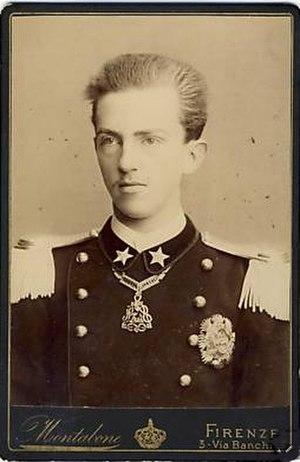
Luigi Montabone est un photographe italien.
Victor-Emmanuel III, né à Naples le 11 novembre 1869 et mort en exil à Alexandrie le 28 décembre 1947, est roi d'Italie du 29 juillet 1900 après l'assassinat de son père Humbert Iᵉʳ, jusqu'au 9 mai 1946, date de son abdication en faveur de son fils Humbert II, peu avant la proclamation de la République. Il porte dès sa naissance le titre de prince de Naples. Il est le fils d'Humbert Iᵉʳ et de Marguerite de Savoie.